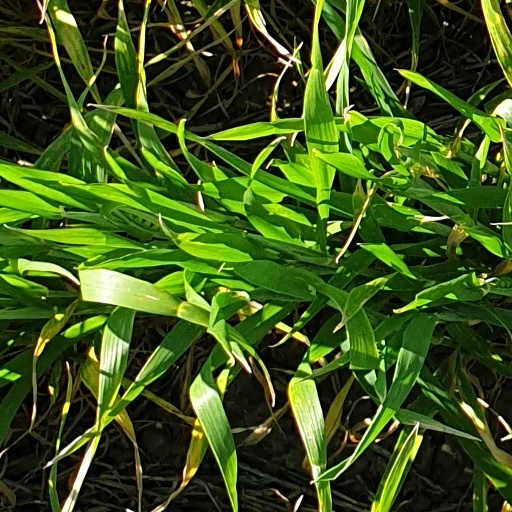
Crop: wheat